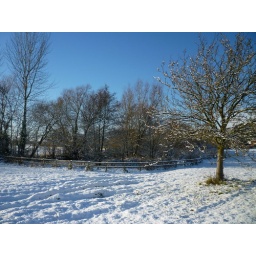
under a clear blue sky